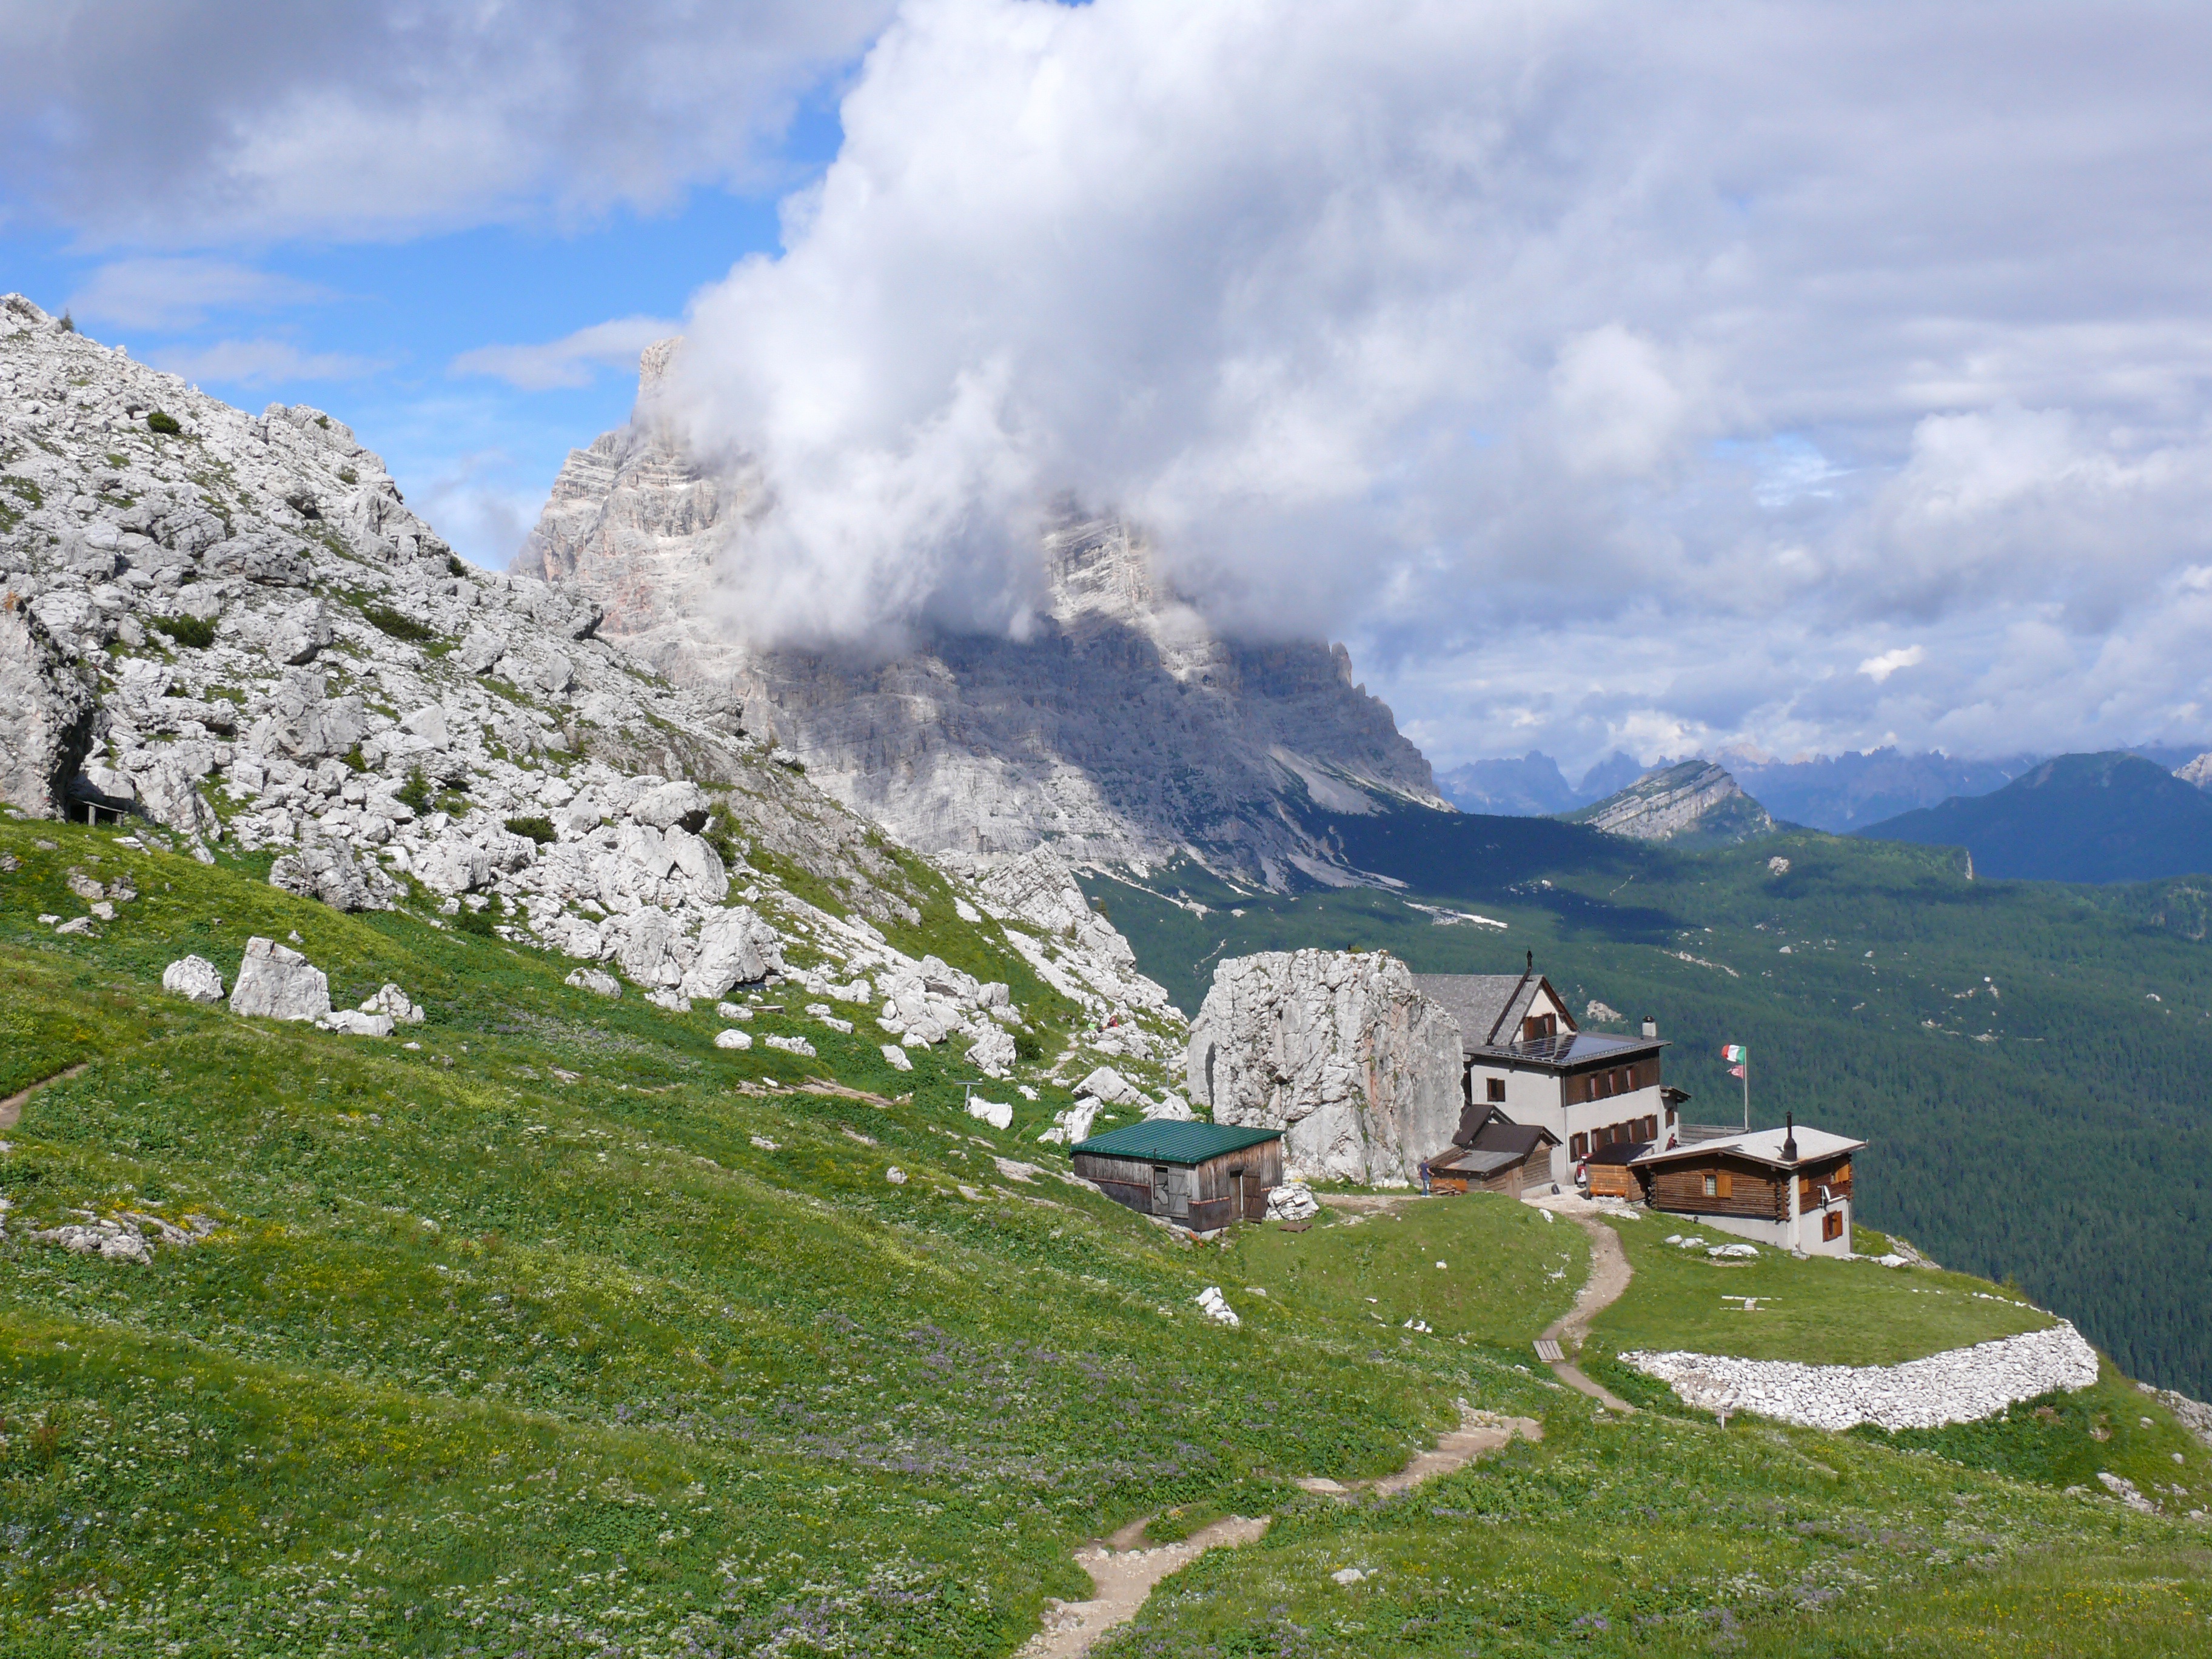
walking, mountain, hiking, meadow, hill, adventure, valley, mountain range, fjord, highland, ridge, mountains, alps, backpacking, plateau, fell, dolomites, landform, mountain hut, mountain pass, geographical feature, mountainous landforms